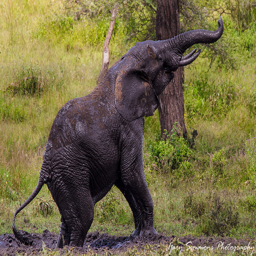
A dirty elephant plays in a pool of mud.
An elephant raising his trunk in the wilderness.
A little grey elephant holding it's nose in the air.
a horse standing in mud next to a  green field.
An elephant with his snout in the air.